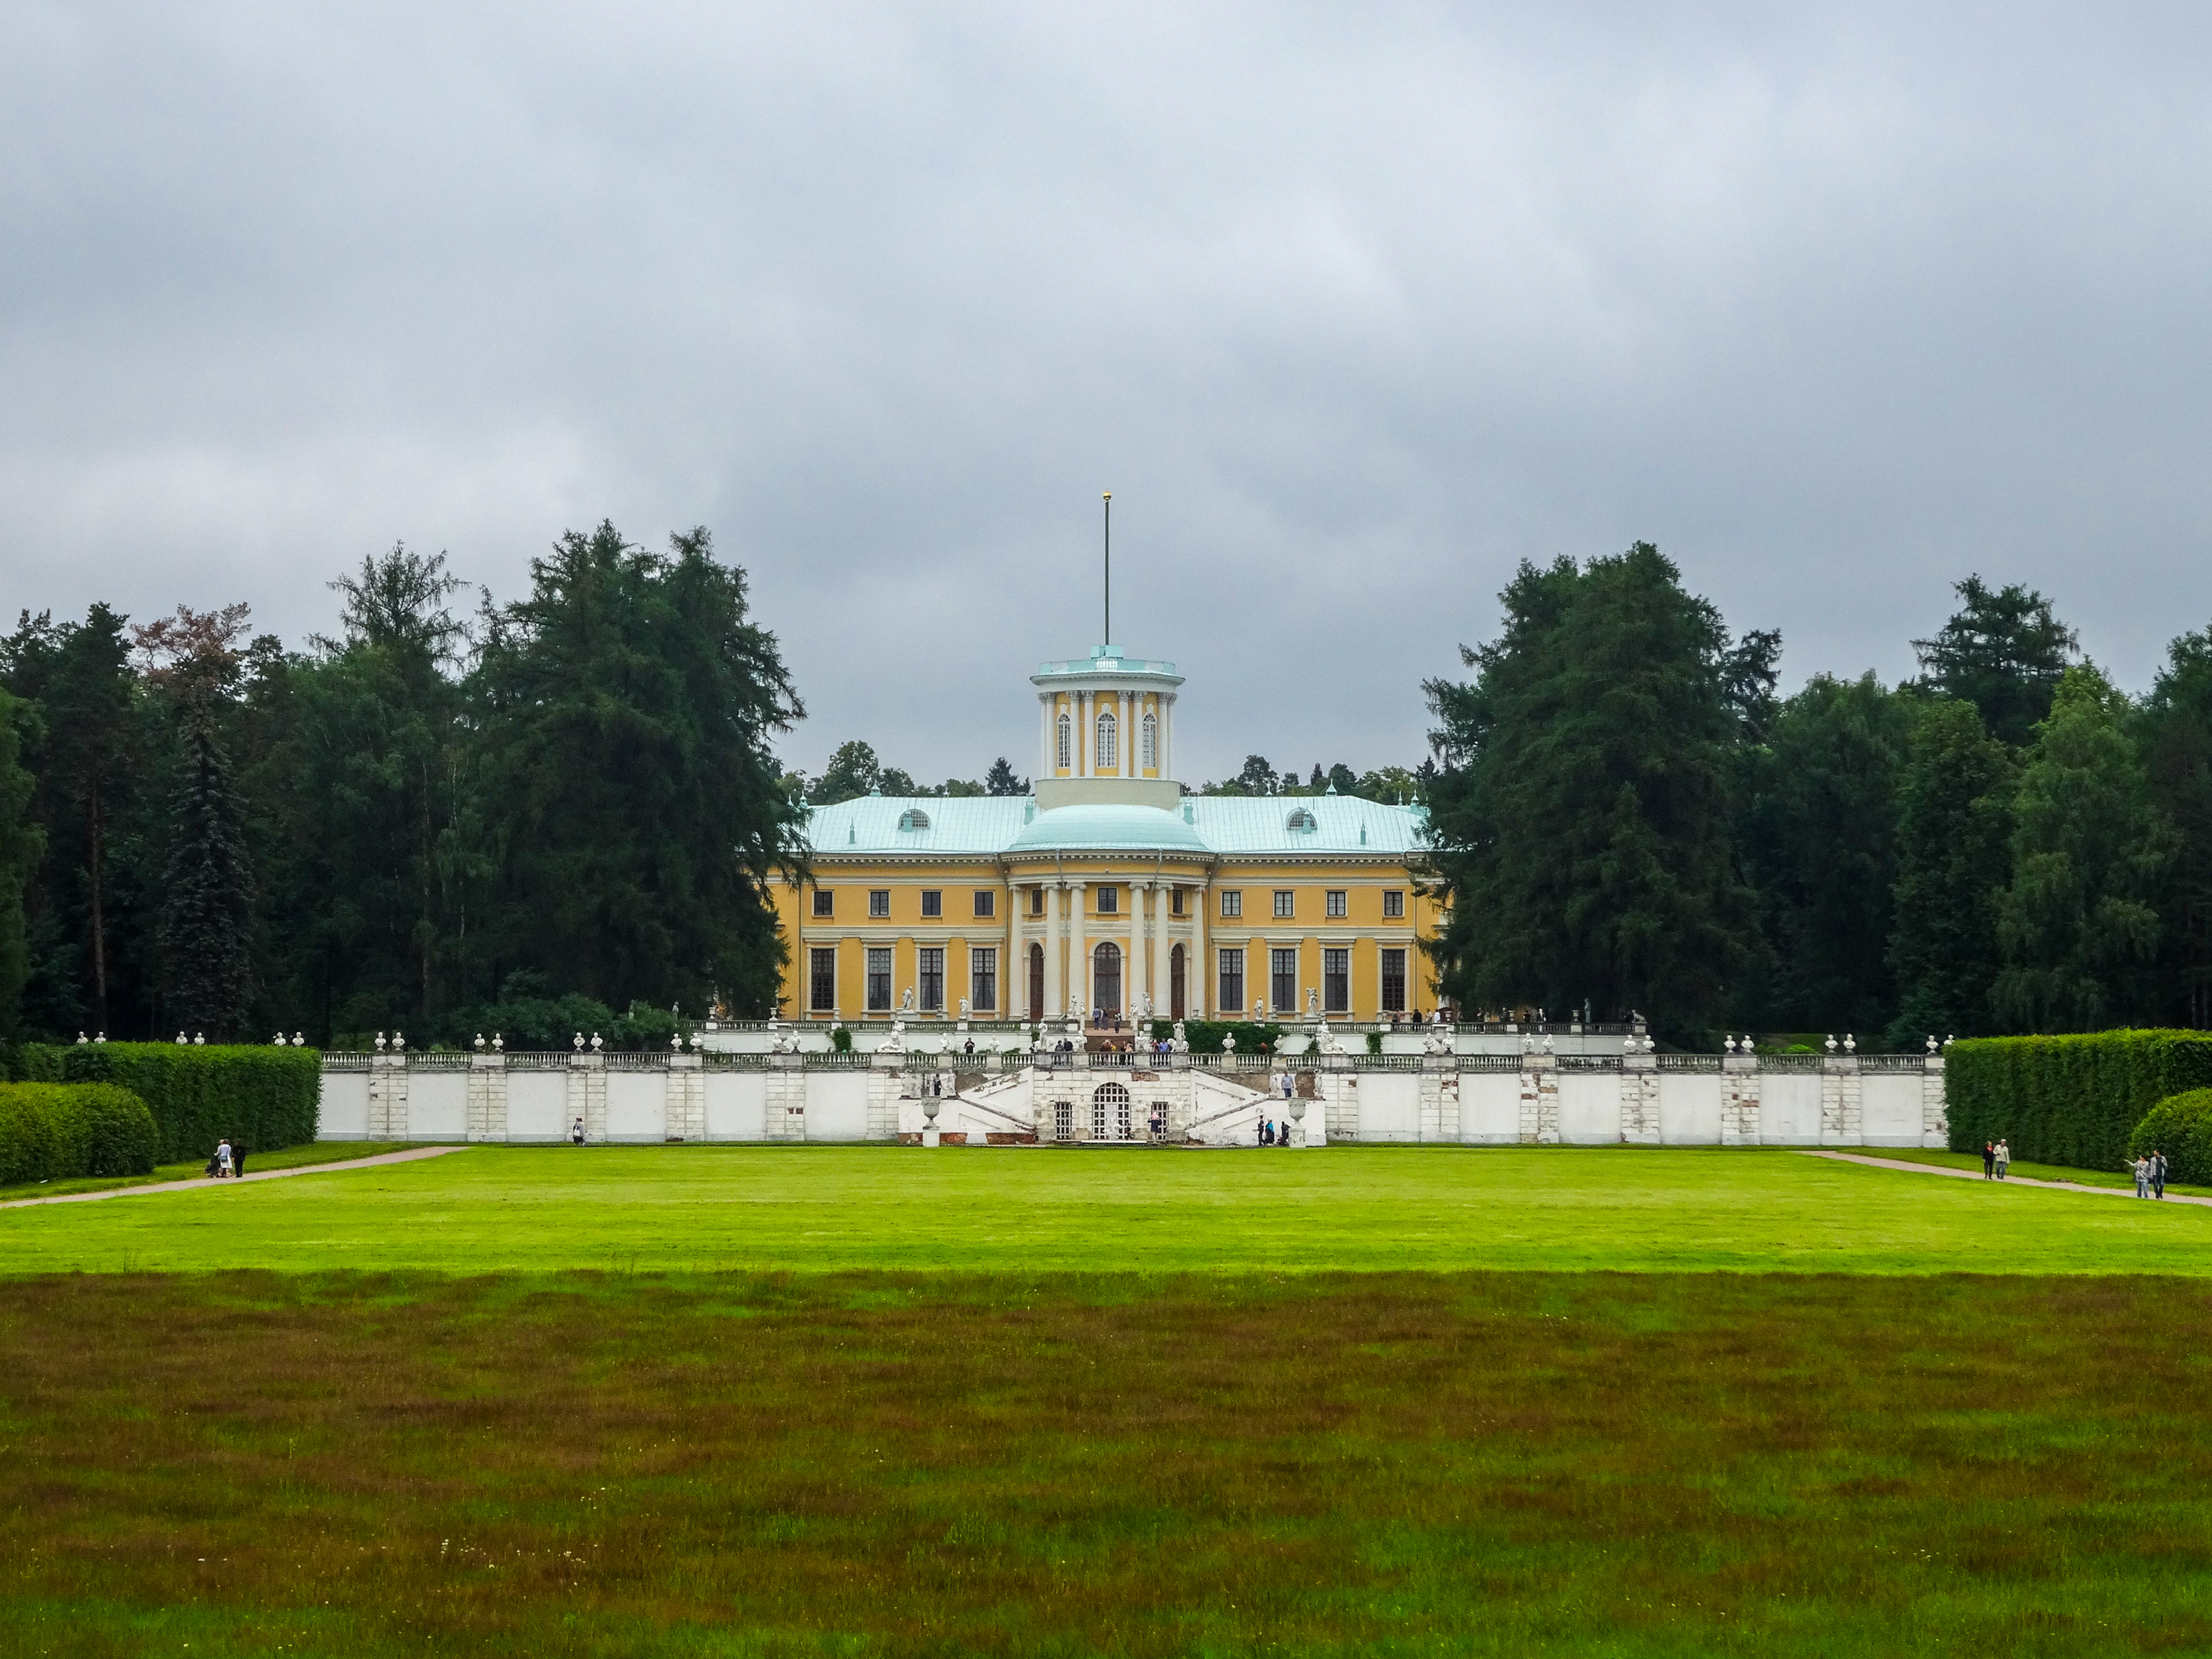
palace, building, arkhangelskoye, trees, grass, moscow, architecture, landmark, landscape, sky, cloud, plant, property, green, tree, land lot, grassland, leisure, lawn, facade, natural landscape, manor house, official residence, city, government, garden, landscaping, stately home, monument, house, tourism, statue, mansion, historic site, tourist attraction, estate, plantation, classical architecture, recreation, shrub, park, Government agency, presidential palace, pasture